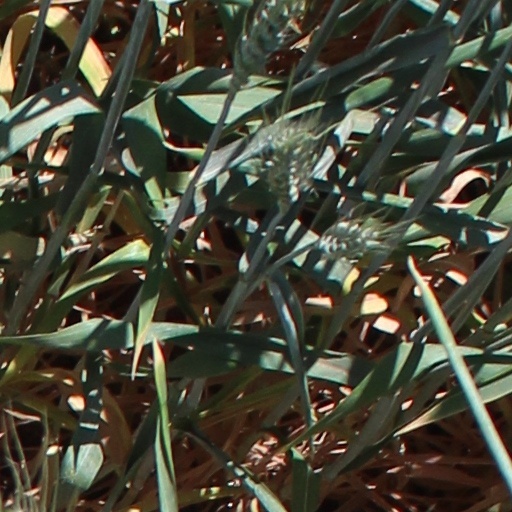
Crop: wheat